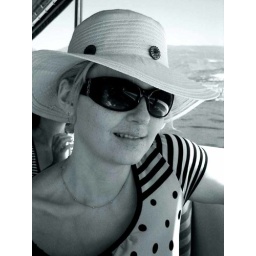
Blonde German girl in hat